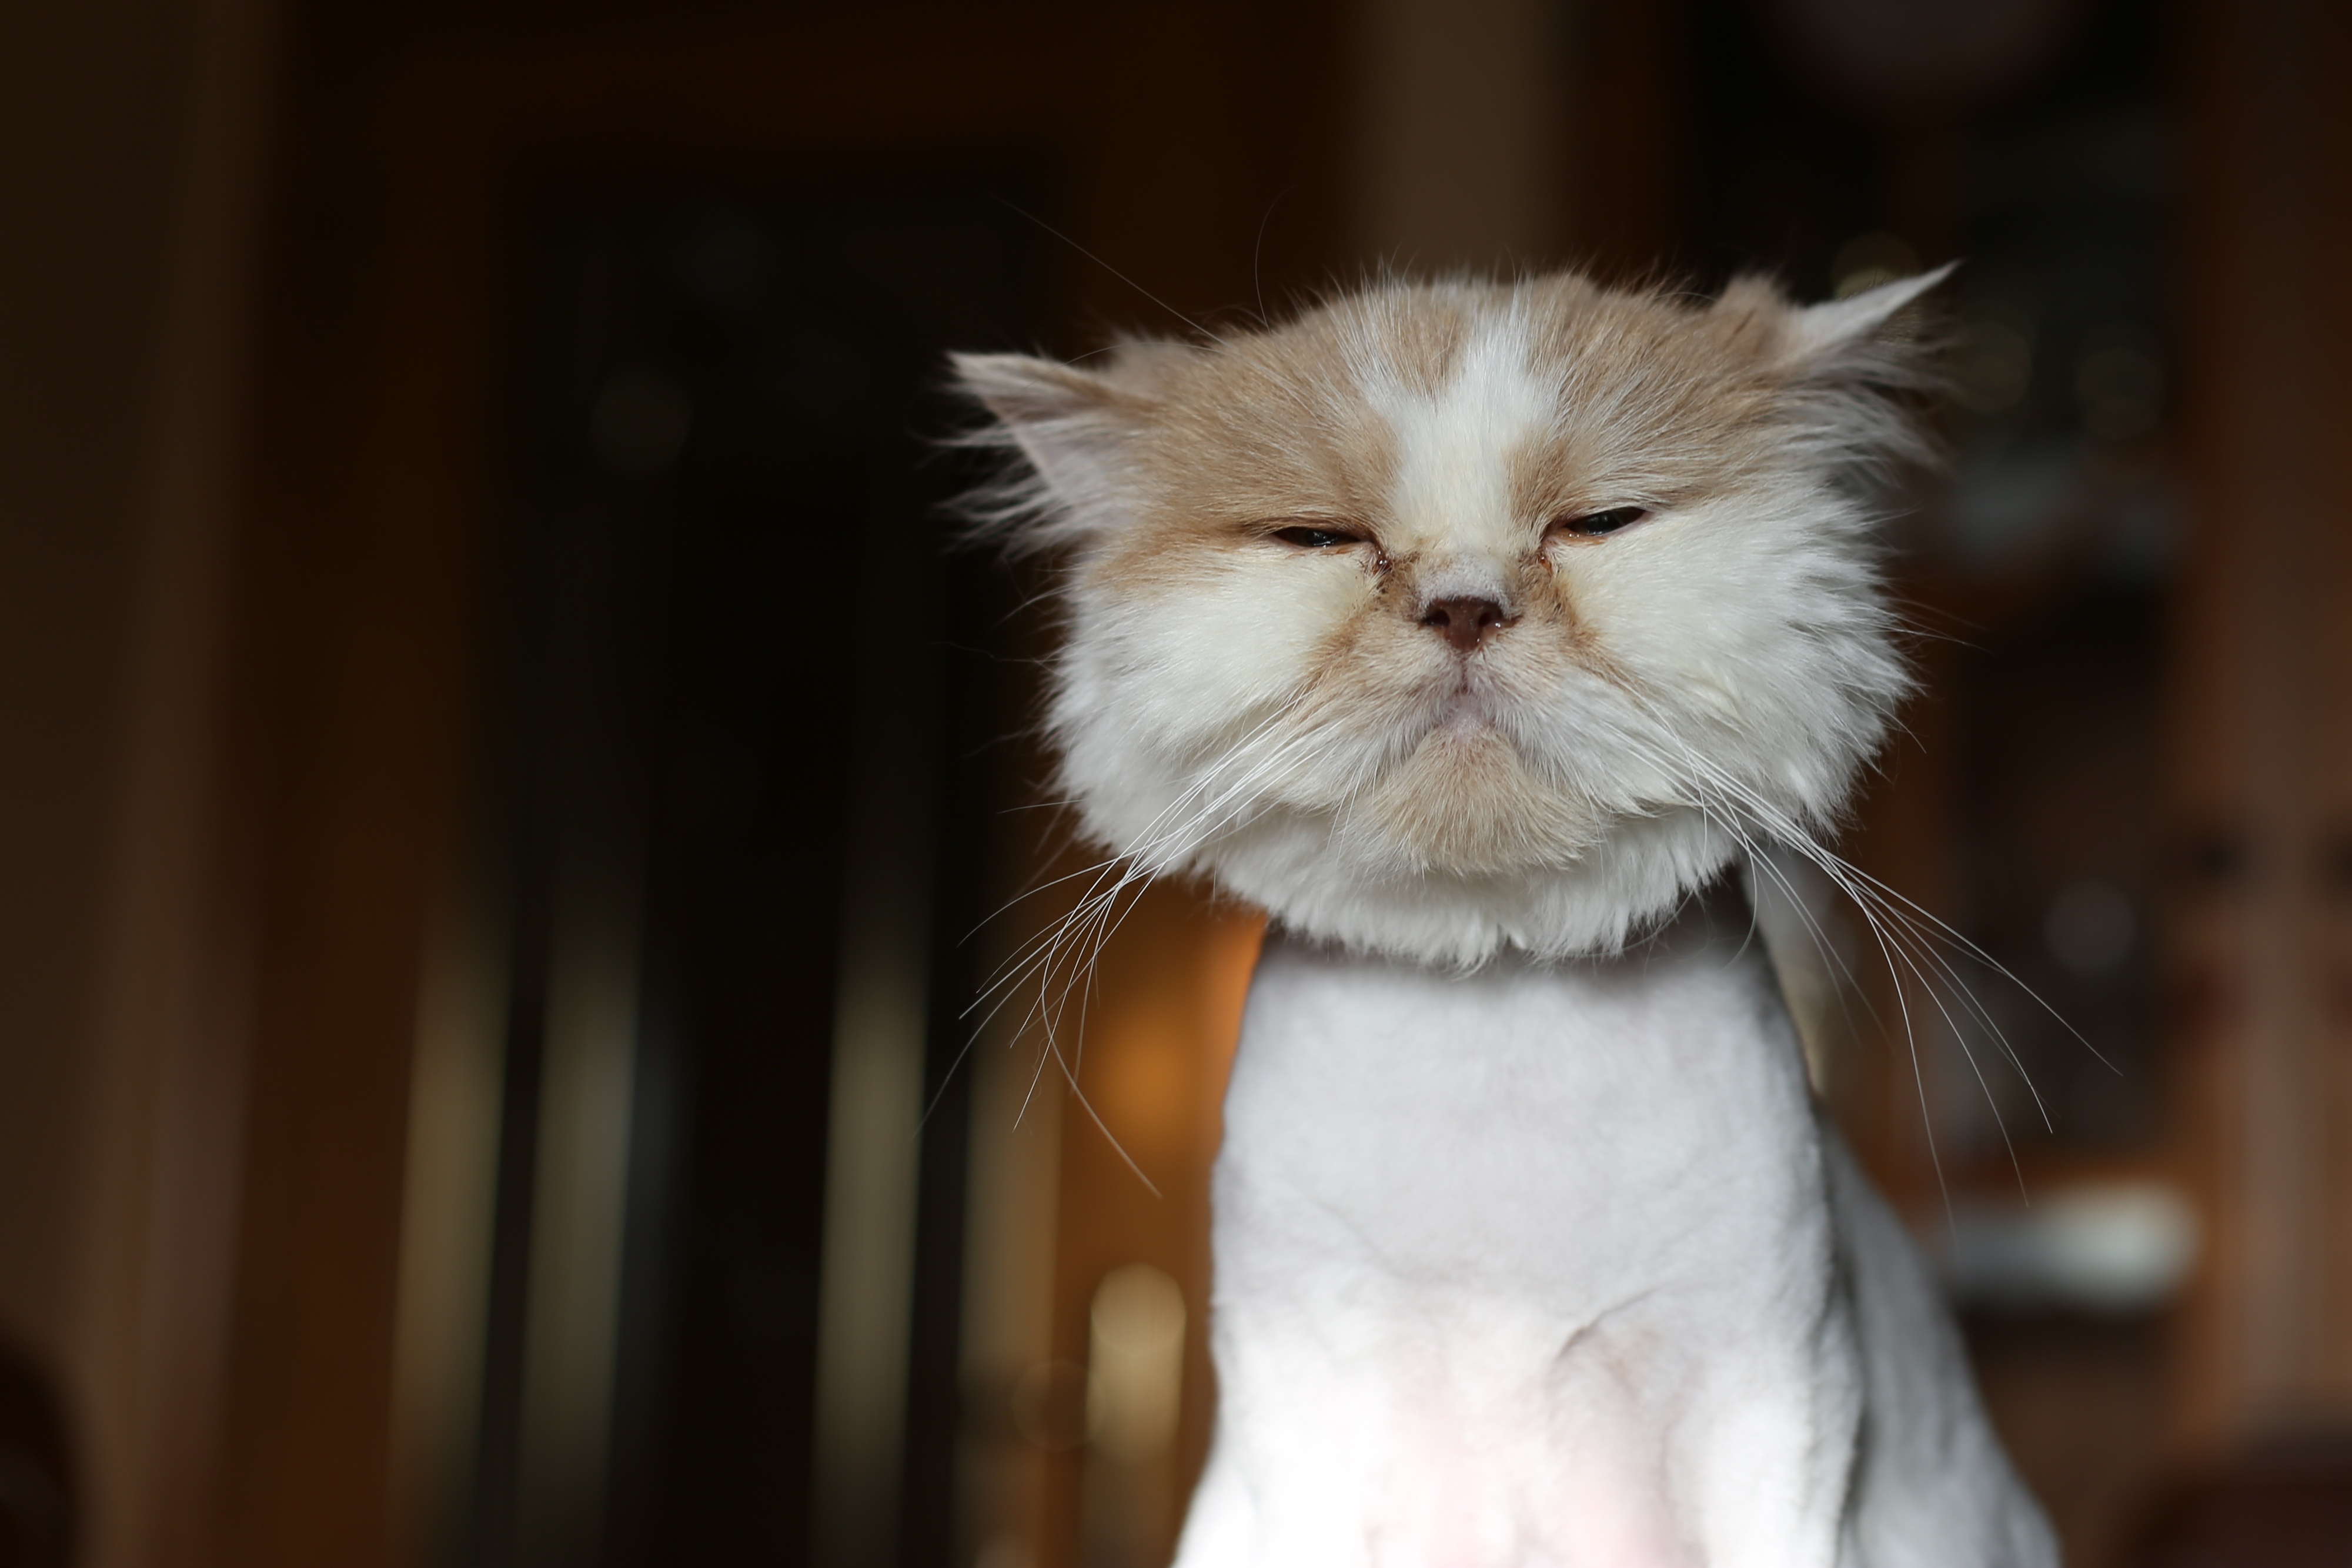
animal, pet, cat, feline, mammal, close up, nose, whiskers, skin, vertebrate, persian, peeled, small to medium sized cats, cat like mammal